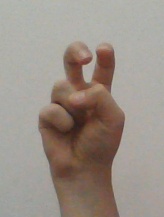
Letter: toot